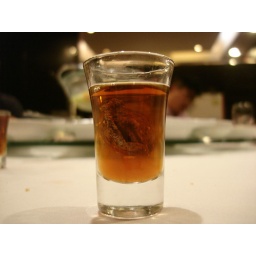
Local liquor, served traditionally with a dried fruit in the shot glass